Captive State

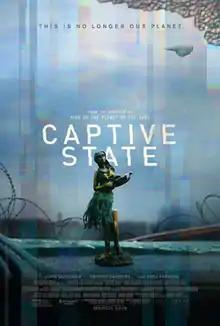
Theatrical release poster

Captive State is a 2019 American science fiction thriller film directed by Rupert Wyatt and co-written by Wyatt and Erica Beeney. The film stars John Goodman, Ashton Sanders, Jonathan Majors, Colson Baker, and Vera Farmiga, and follows a young man who participates in a conspiracy to rebel against an alien race that had invaded Earth and forced strict martial law on all humans almost a decade prior.